Richard Hodgson (parapsychologist)

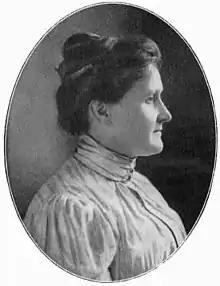
Leonora Piper

Hodgson was one of the very few psychical researchers who believed Leonora Piper's controls were spirits. In February, 1895 Dean Bridgman Connor a young electrician died of typhoid fever in an American Hospital in Mexico. His death was notified to his parents living in Burlington, Vermont. Connor's father claimed to have experienced a dream that his son was not dead, but alive and held captive in Mexico. There was publicity over the incident and Hodgson consulted Piper in which she gave several séances. It was alleged that Piper's spirit control claimed Conner was alive in a lunatic asylum kept by a "Dr. Cintz".